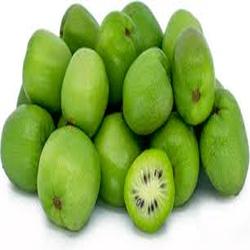
Label: Kiwi